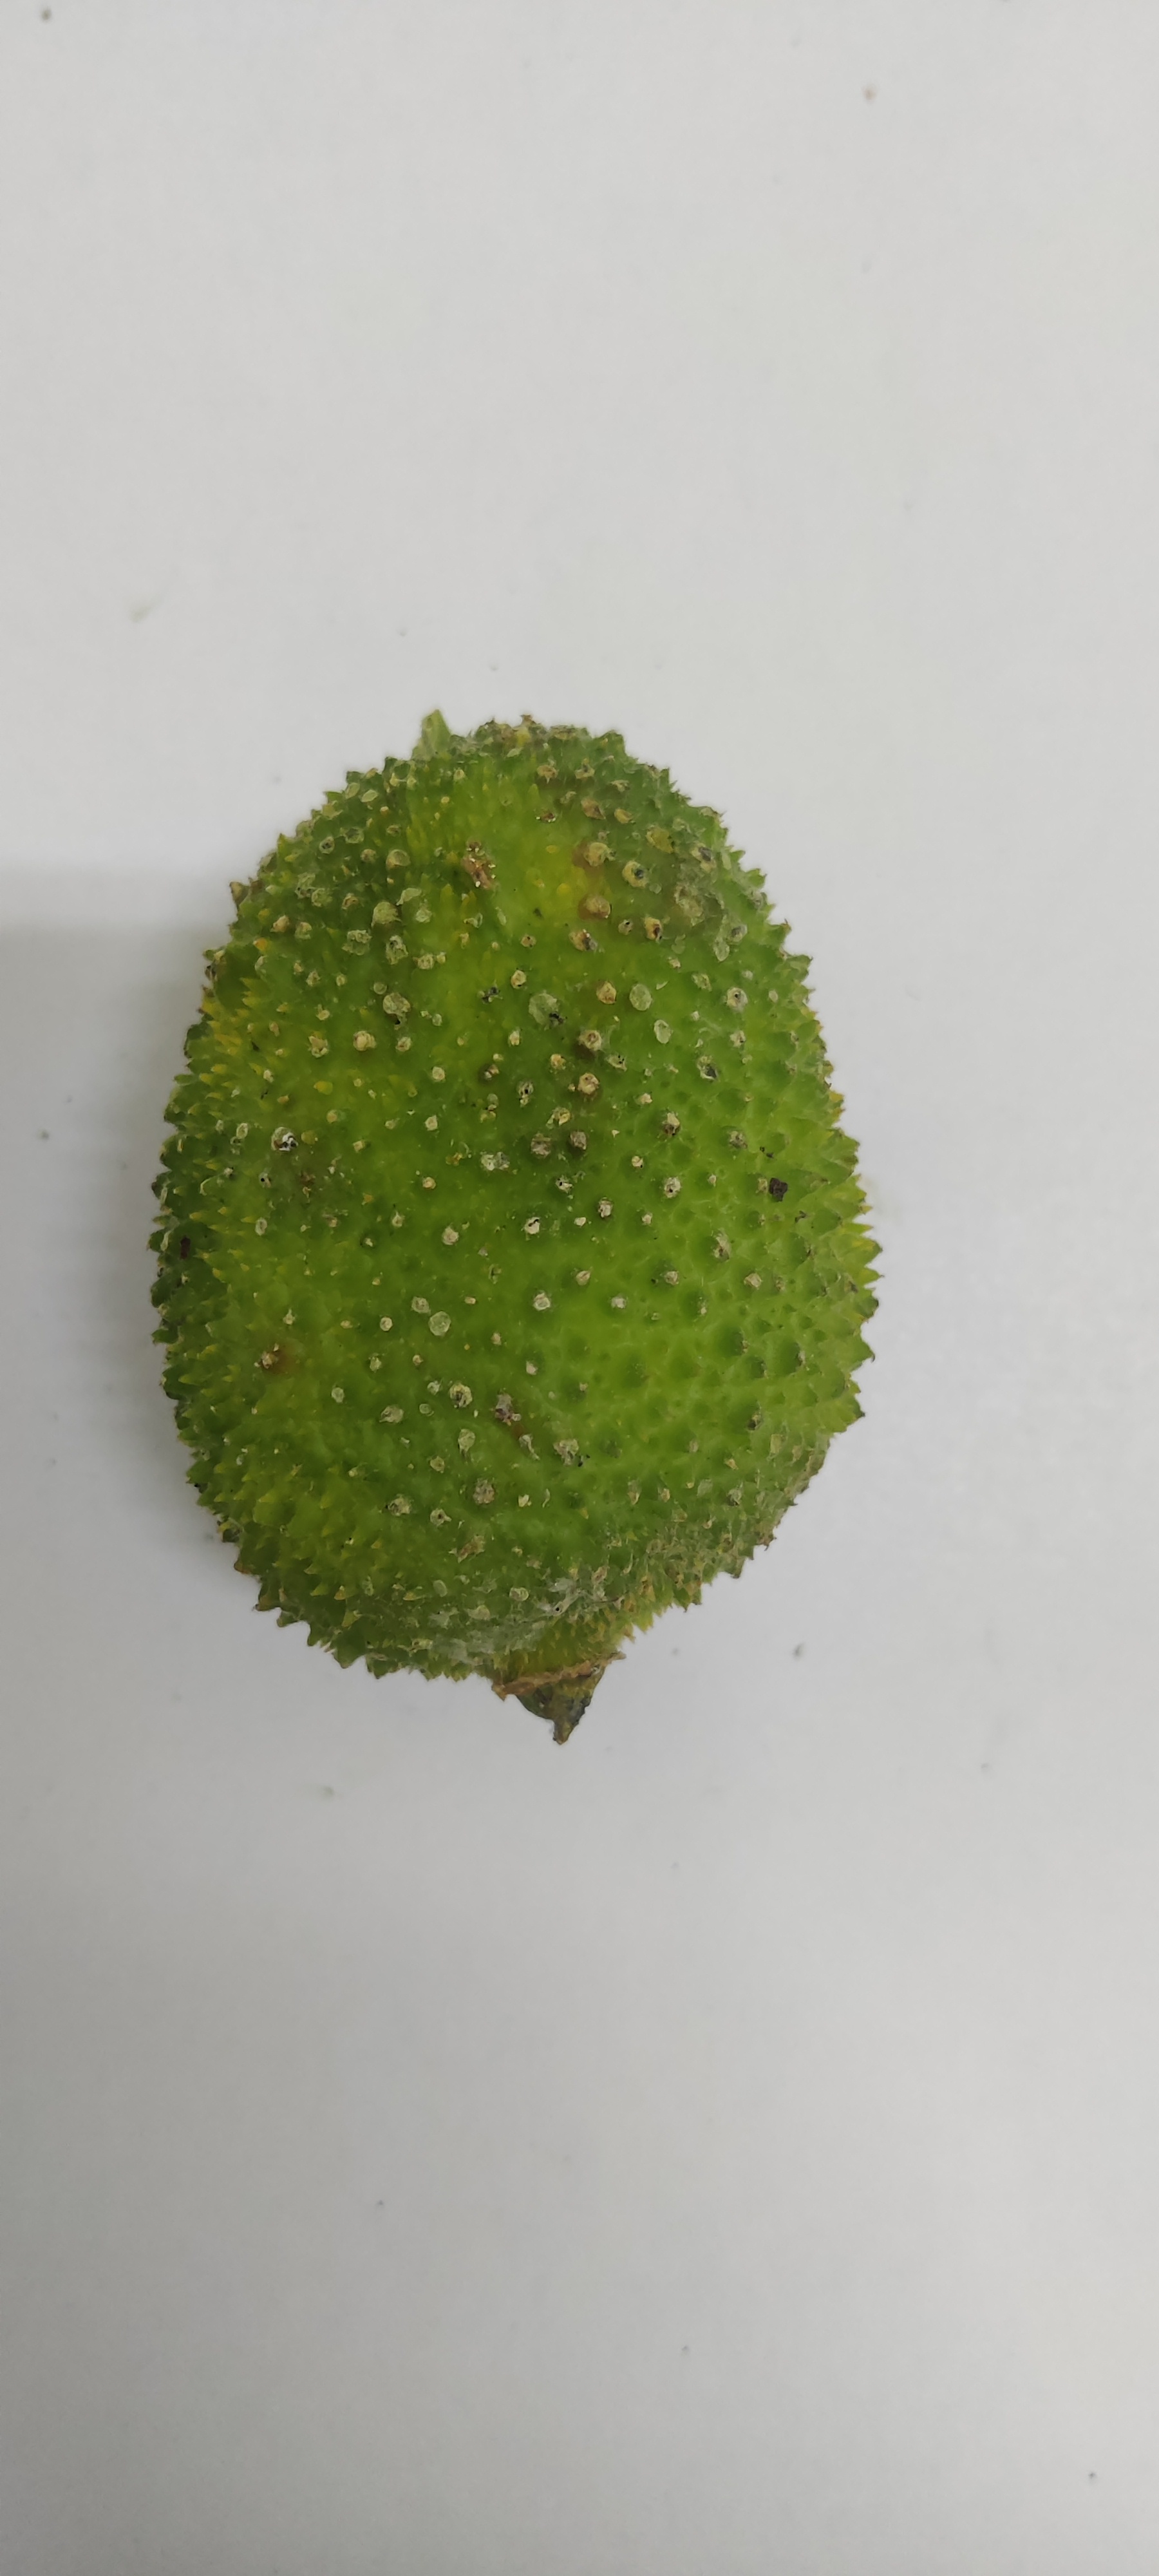
Crop: Spiny Gourd
Condition: Severely Damaged